Břetislav Staš

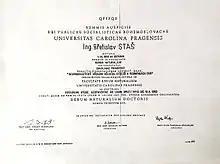
Charles University diploma (1968)

Between 1960 and 1966, he studied at Charles University for a long time. In 1966 he received the title RNDr. at the Faculty of Science of Charles University in geophysics.